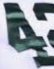
Number: 4